Berdsk Vega Production Association

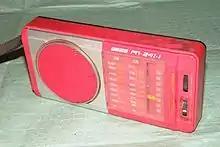
1980s Vega radio receiver

Berdsk Vega Production Association is a company based in Berdsk, Russia and established in 1959.